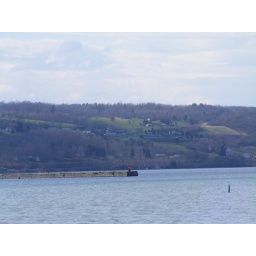
Seneca Lake a breakwater and fresh Spring green hill in back.